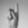
ASL letter: K